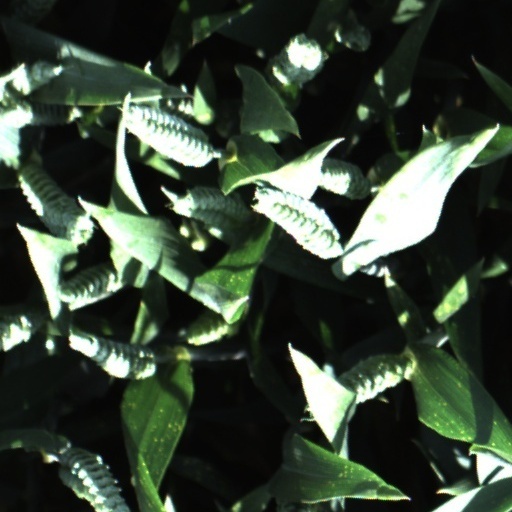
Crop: wheat